1947 Héðinsfjörður plane crash

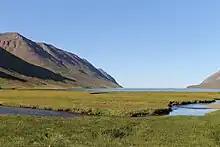
Héðinsfjörður seen from its headwaters; Hestfjall, on which the DC-3 crashed, is on the left.

On 29 May 1947, a Douglas DC-3 aircraft of Flugfélag Íslands crashed on on the west side of , a fjord in northern Iceland. All 25 people on board were killed. It is the deadliest air accident in Iceland.